Royal Victoria Dock

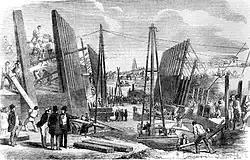
The building of Victoria Dock

The Royal Victoria Dock is the largest of three docks in the Royal Docks of east London, now part of the redeveloped Docklands.